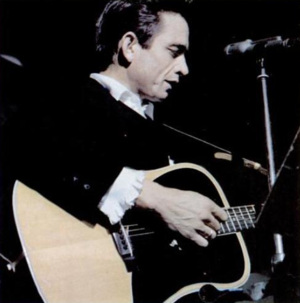
Johnny Cash
Johnny Cash var en amerikansk sanger, guitarist og sangskriver, der fandt sine kunstneriske udtryk i country og rock.